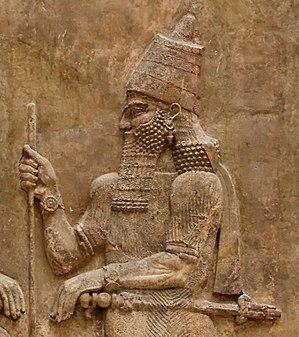
Le roi Sargon II et un haut dignitaire. Bas-relief du mur L du palais bâti par Sargon II à Dur Sharukin, en Assyrie (actuelle Khorsabad, Iraq), v. 713–716 av. J.-C. Fouilles de Paul-Émile Botta en 1843–1844. (particulier)
Dur-Sharrukin, située près de l'actuel village de Khorsabad dans le Nord de l'Irak, à environ 15 km de Mossoul, est une des capitales de l'ancienne Assyrie. Inaugurée en 707 av. J.-C. par le roi Sargon II, la ville est délaissée, en partie inachevée, à sa mort en 705 au profit de la nouvelle capitale, Ninive.